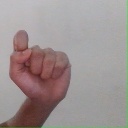
अक्षर: घ